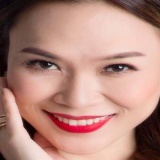
ca sĩ Mỹ Tâm